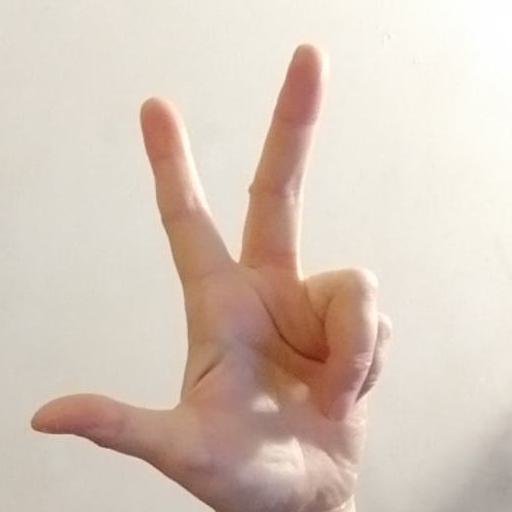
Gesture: three2